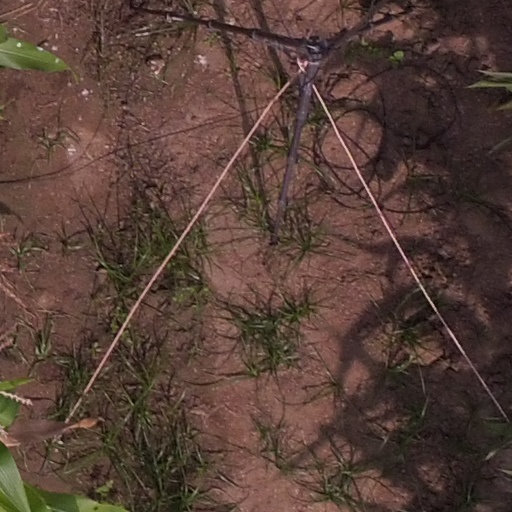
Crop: maize; corn